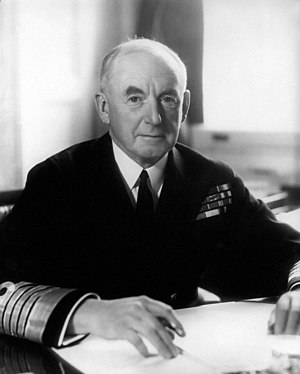
Operation Catherine / Modstand mod planen
Sir Dudley Pound
Operation Catherine var en foreslået Royal Navy-operation i Østersøen under 2. verdenskrig. Operationen skulle have fundet sted i starten af 1940. Operationen havde til formål at blokere tysk søhandel med Sovjetunionen, Sverige, Finland, Estland og Letland. Fokus var især at standse den svenske eksport af jernmalm til Tyskland.